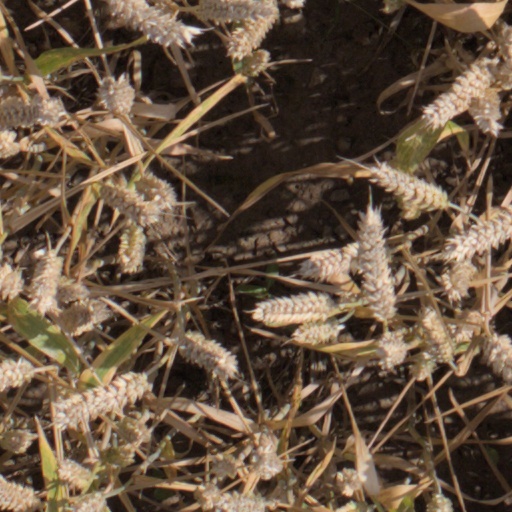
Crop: wheat